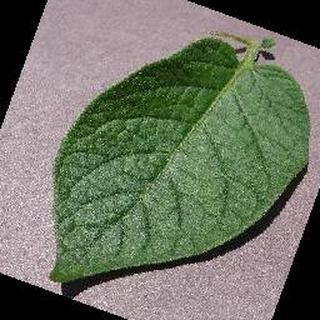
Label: healthy_potato